Komárno

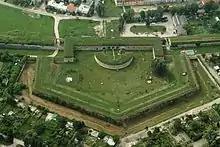
Komárom Fortress5. bastion of the Palatine's line

The majority of the historical and cultural sites, including the town center of the former Komárom, have been well preserved and remain so to this day.